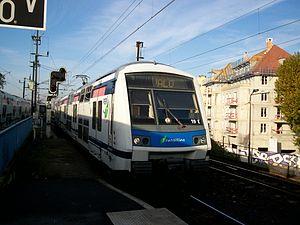
La ligne P du Transilien, plus souvent simplement dénommée ligne P, est une ligne de trains de banlieue qui dessert l'est de l'Île-de-France. Elle relie Paris-Est à Château-Thierry et La Ferté-Milon via Meaux, ainsi qu'à Provins et Coulommiers. Elle comprend également une navette ferroviaire reliant Esbly à Crécy-la-Chapelle ainsi qu'un service d'autocars reliant Coulommiers à La Ferté-Gaucher.